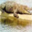
Label: crocodile